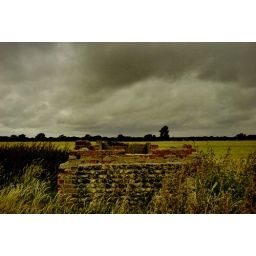
Climping Old farm building near beach August